Northrop F-5

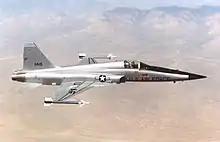
An early series F-5E

A reconnaissance version, the RF-5E Tigereye, with a sensor package in the nose displacing the radar and one cannon, was also offered.